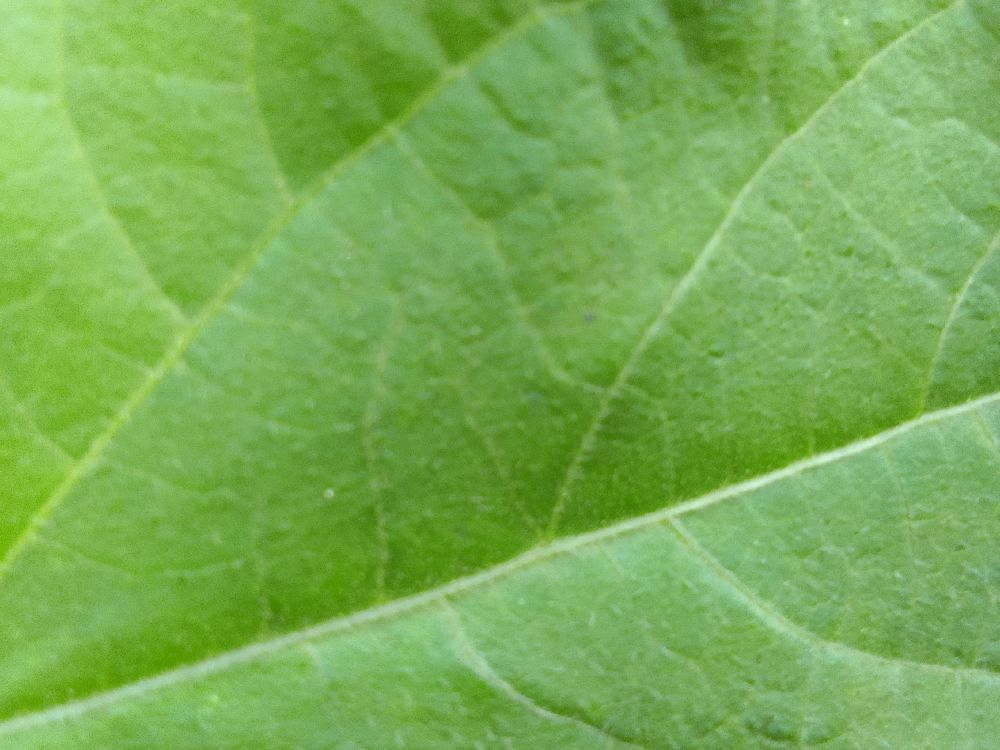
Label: healthy